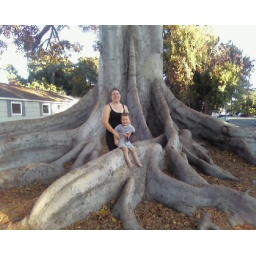
The big tree by my grandma's house